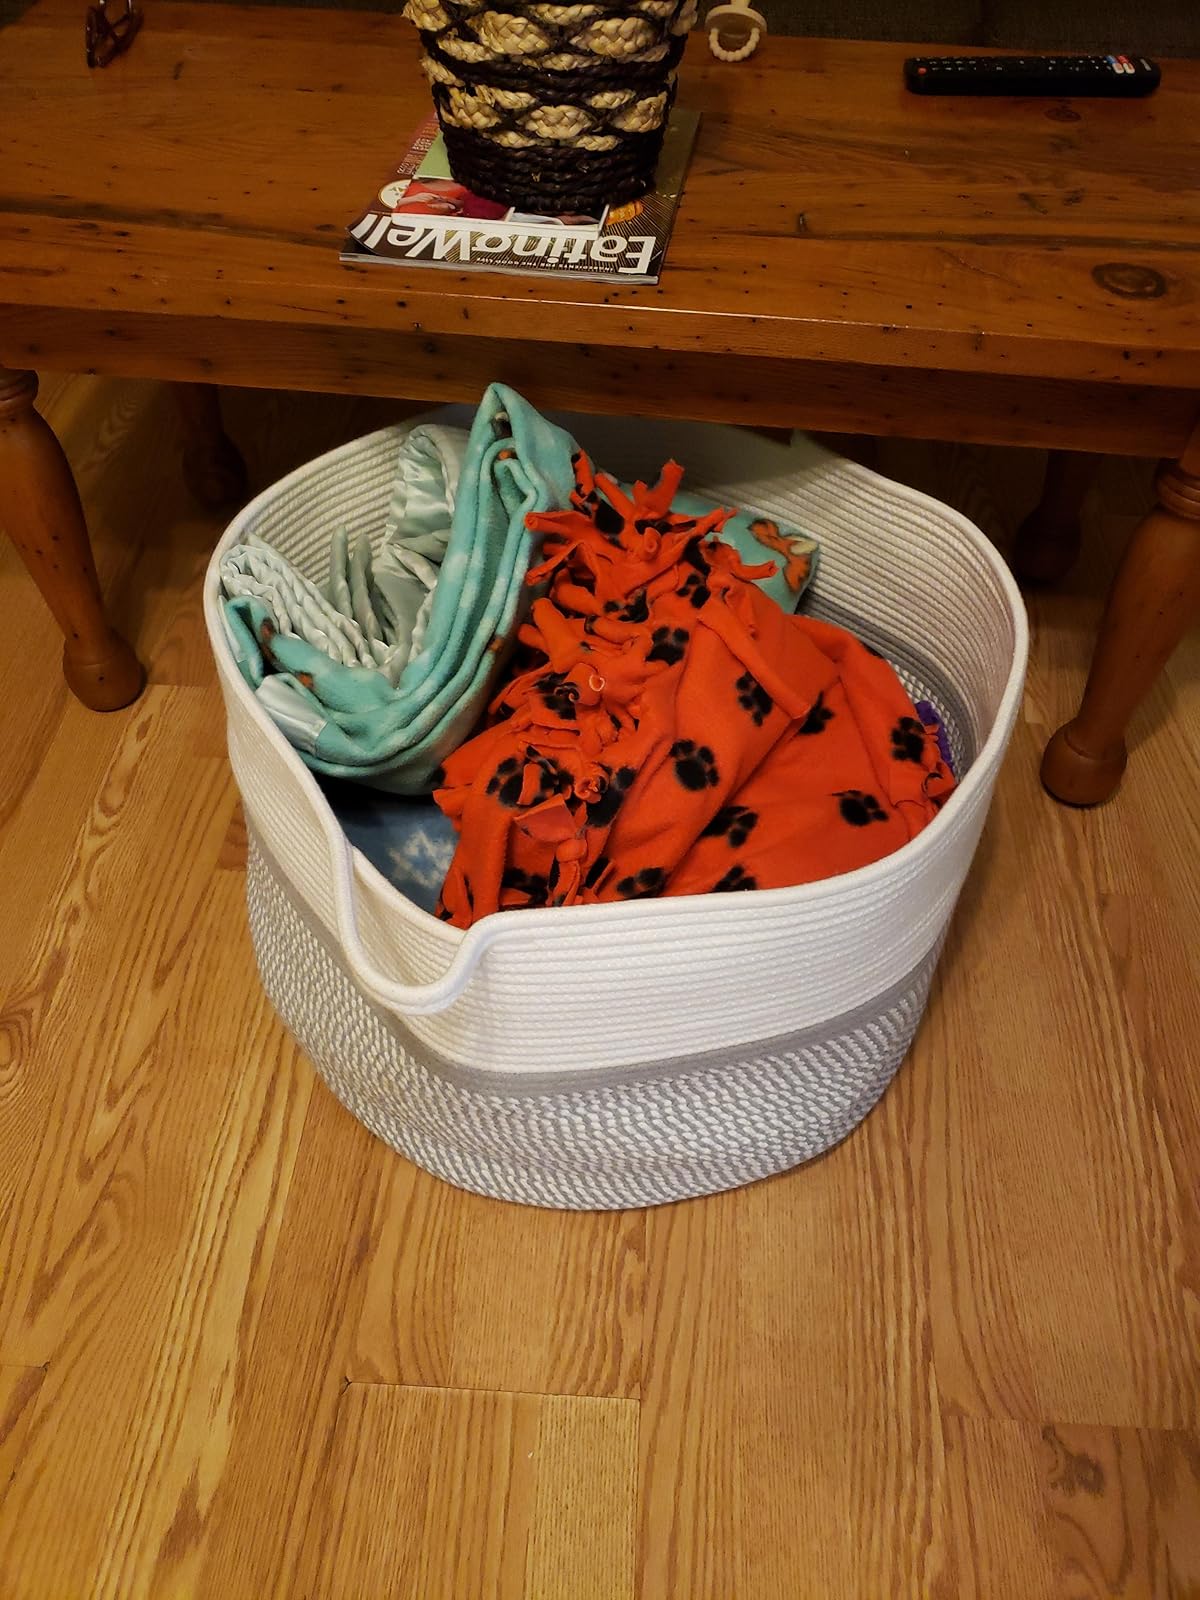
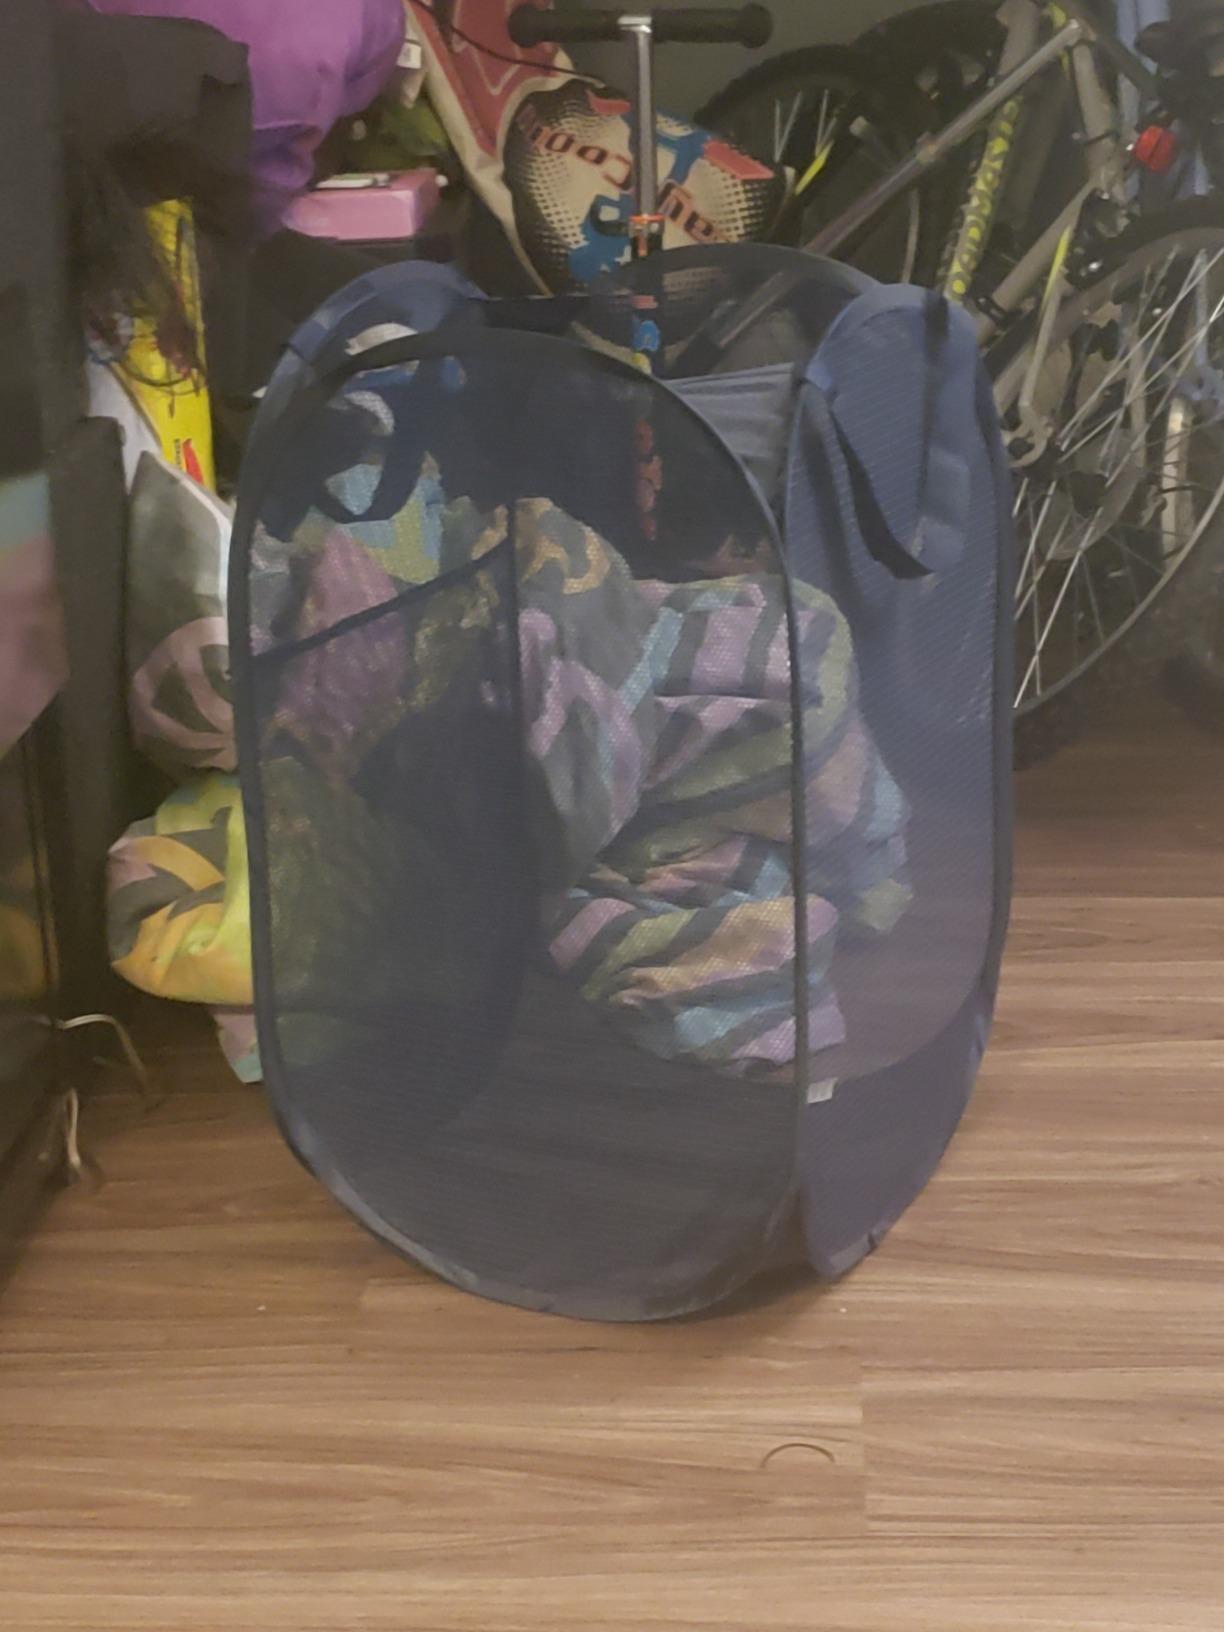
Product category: items_hamper
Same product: no